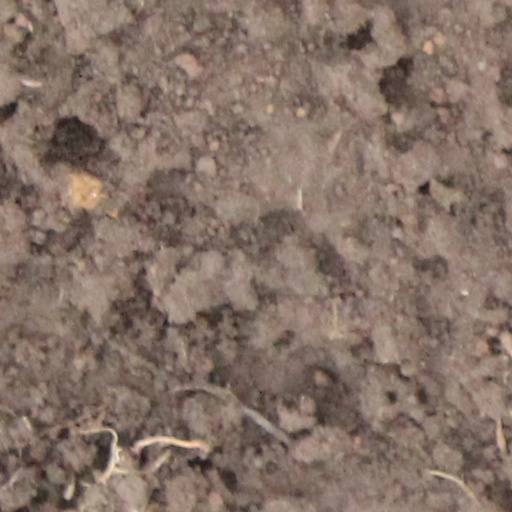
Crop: wheat